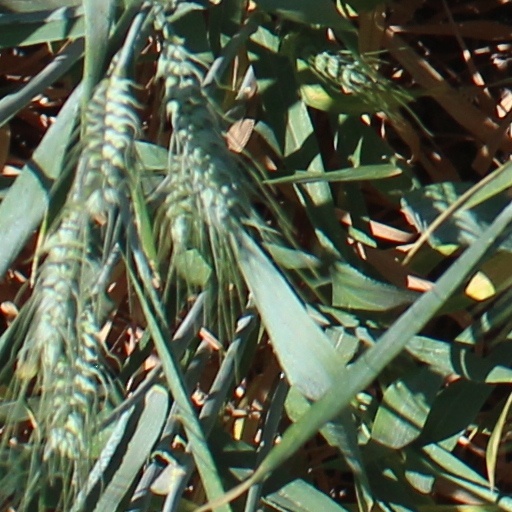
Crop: wheat